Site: brandenburg
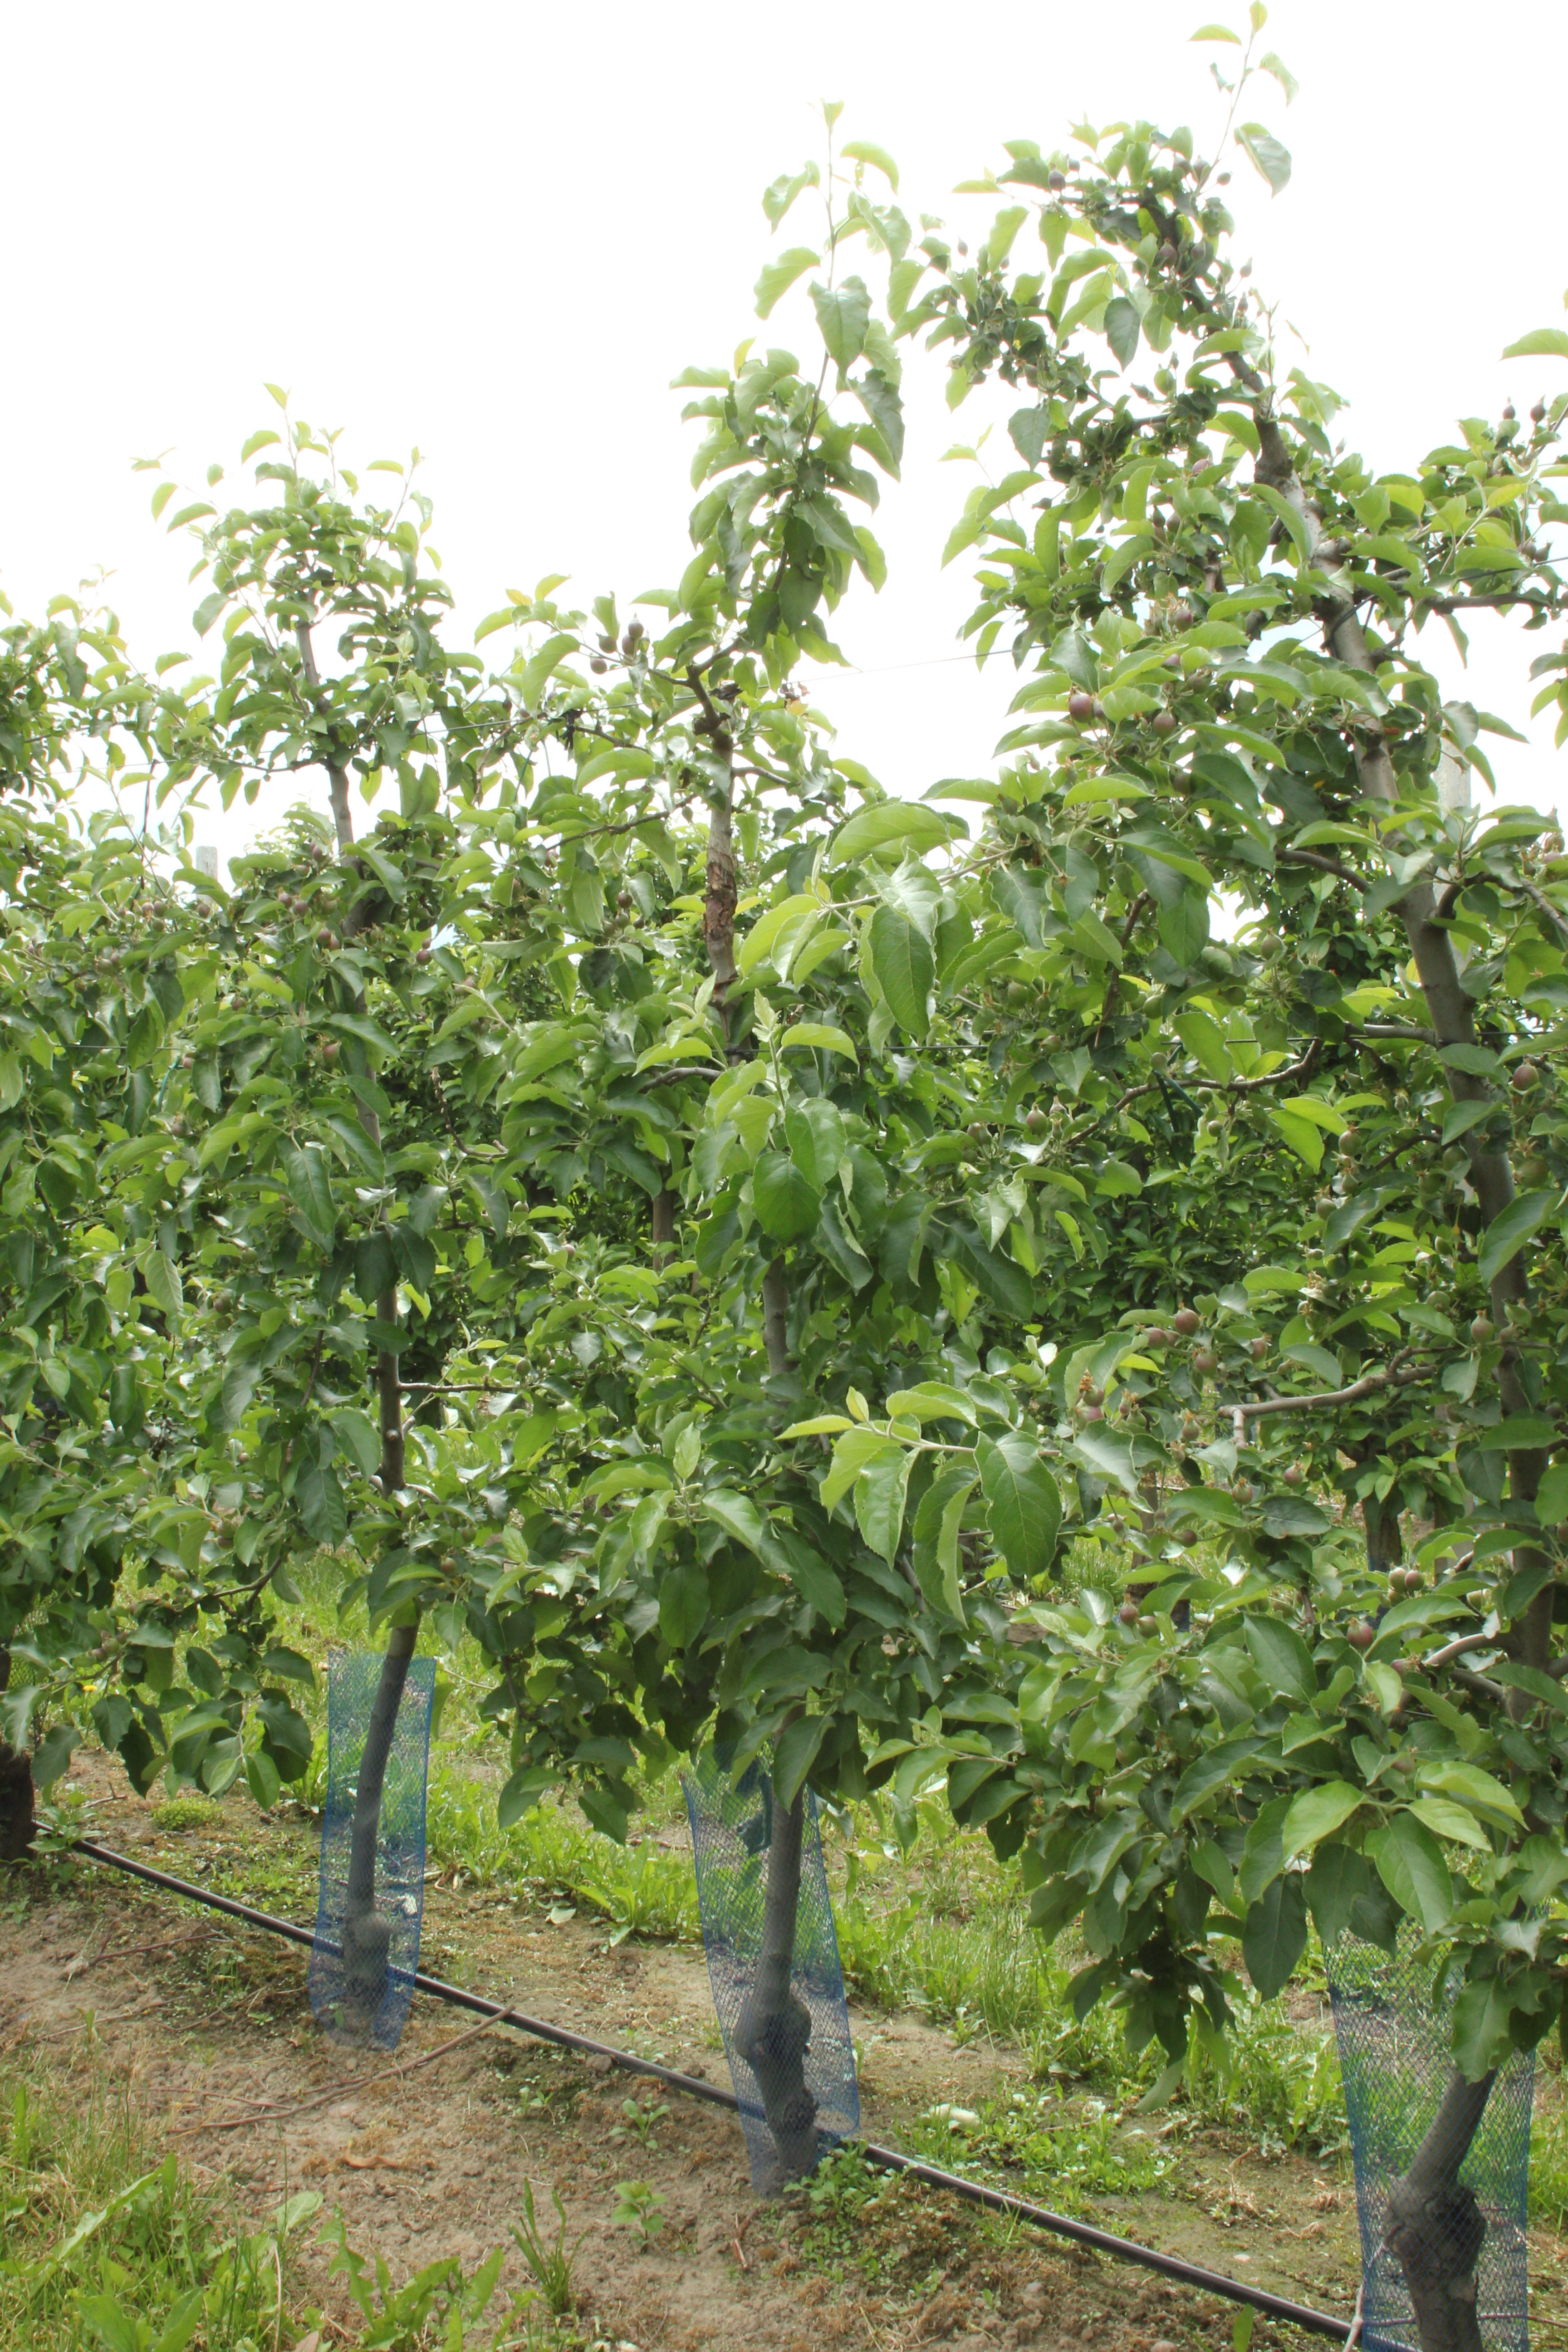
Growth stage (BBCH 72): Development of fruit